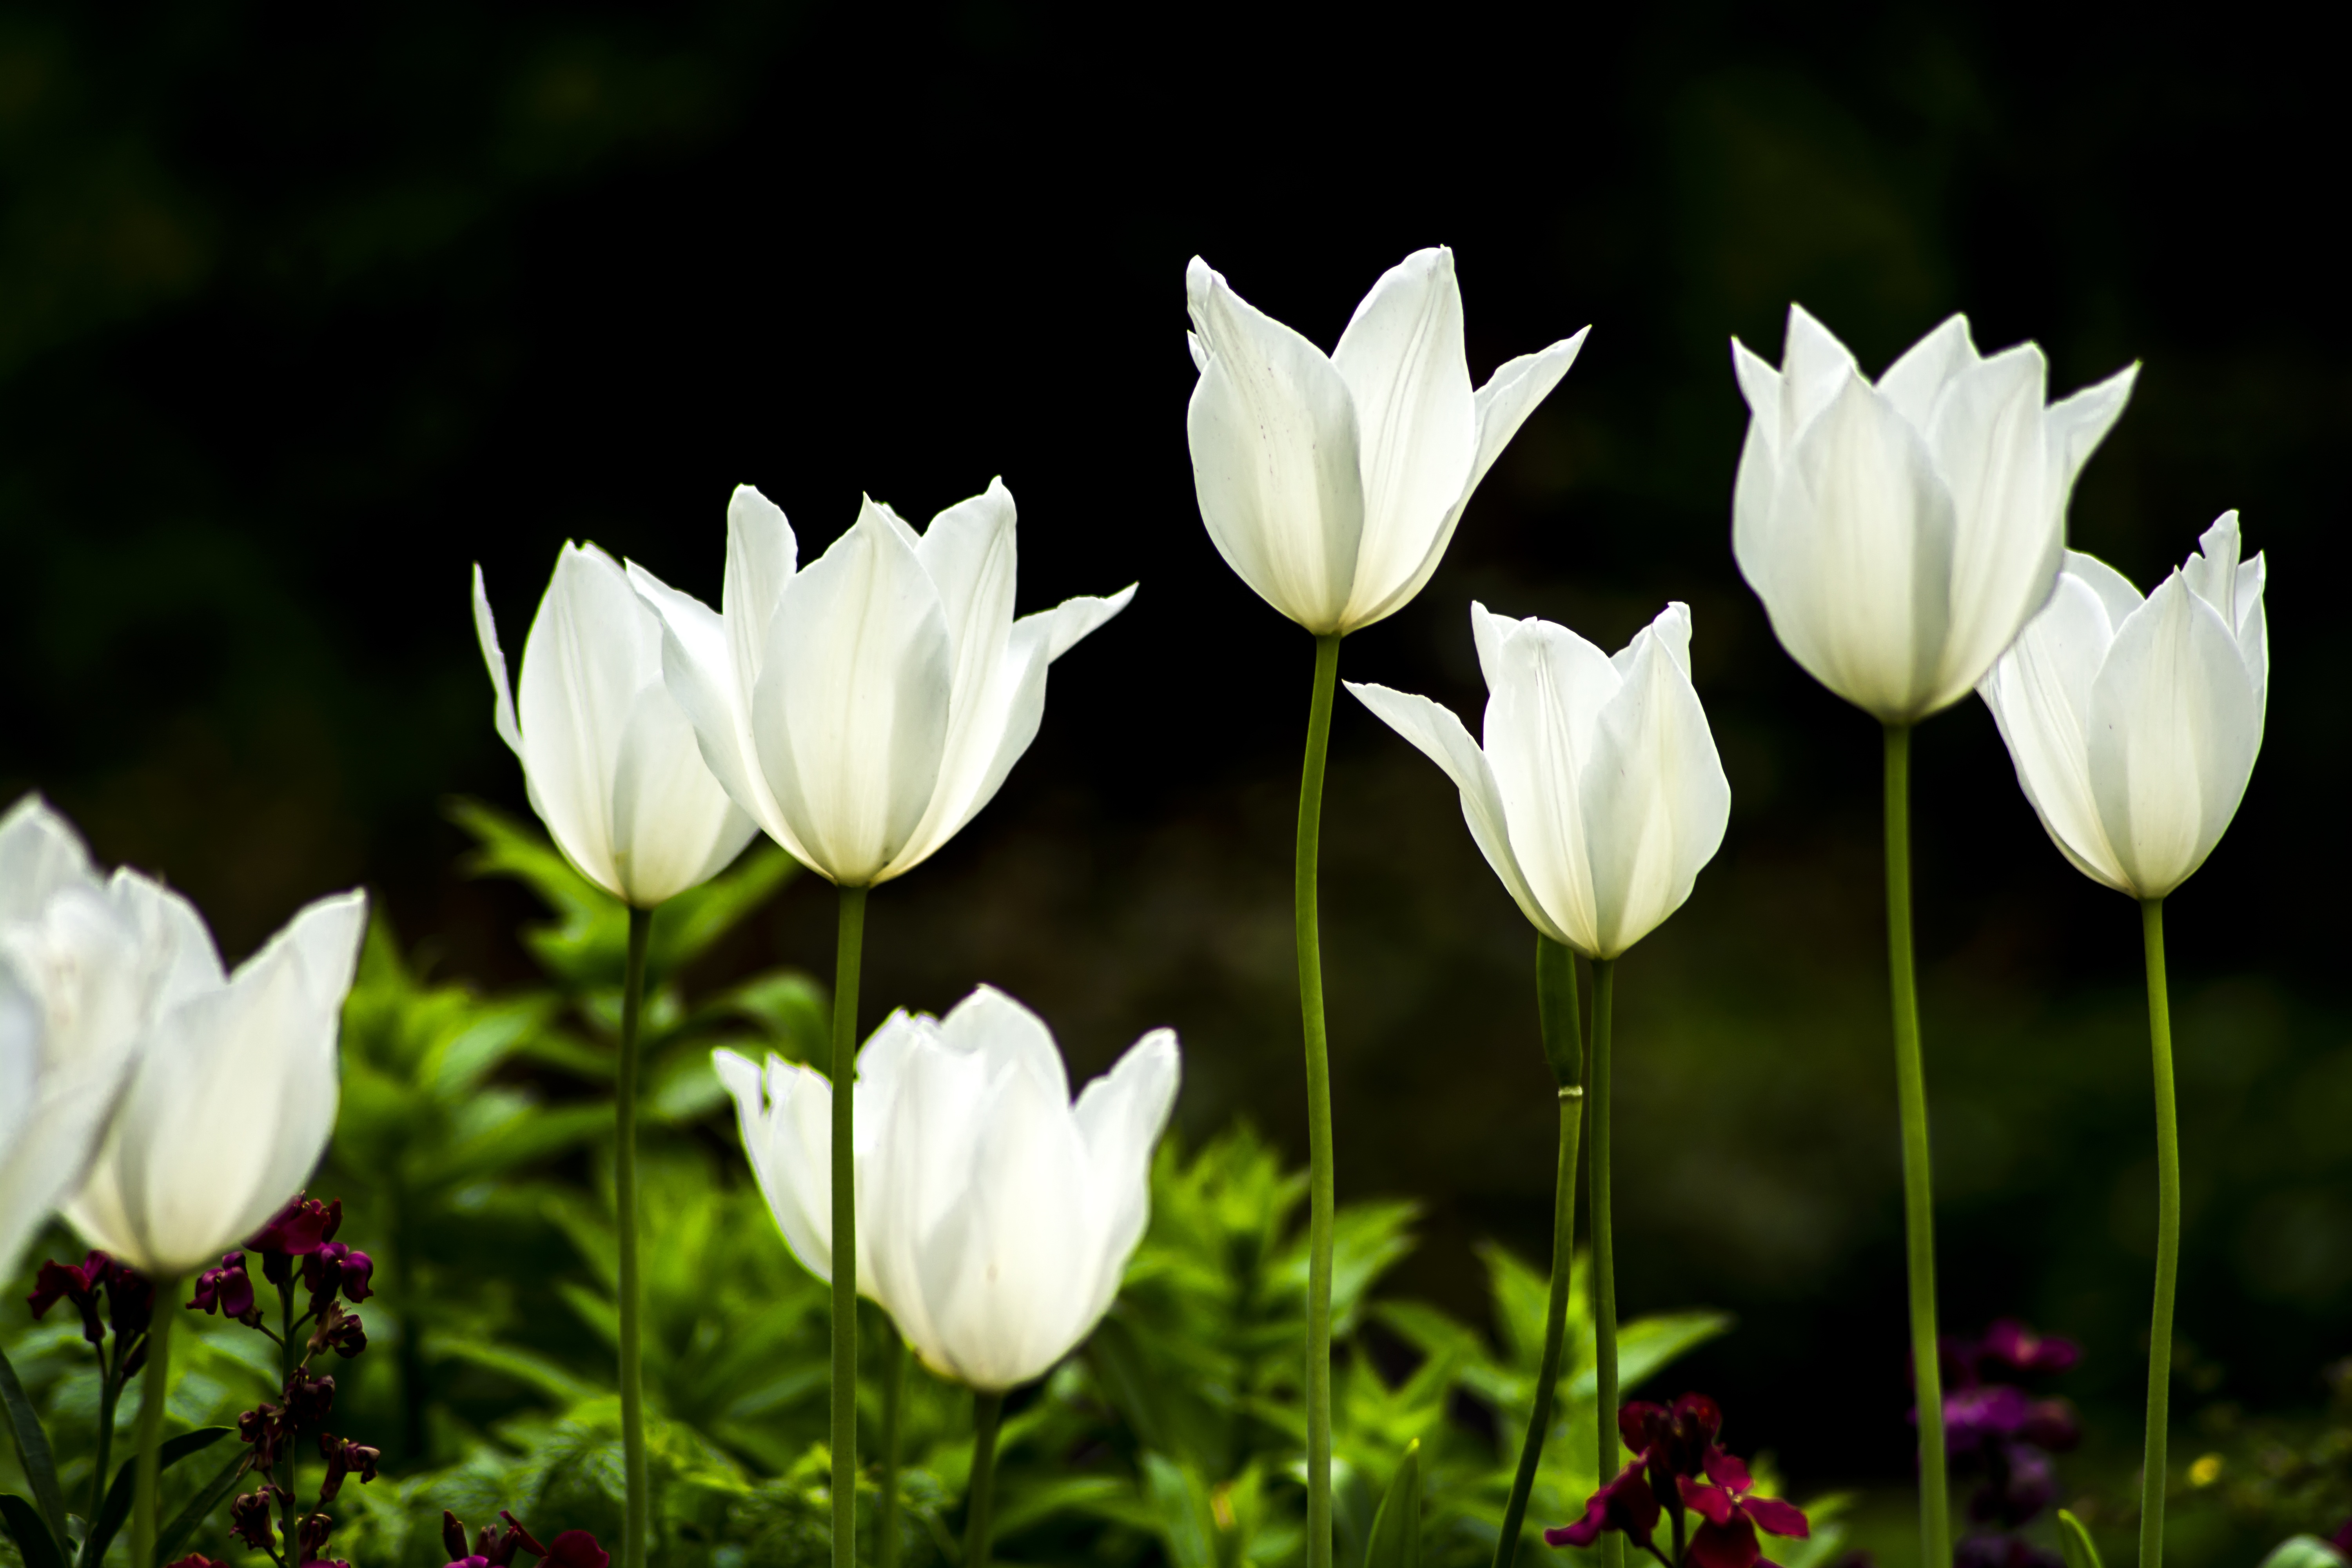
blossom, plant, flower, petal, tulip, spring, fresh, botany, garden, flora, white flower, crocus, macro photography, flowering plant, land plant